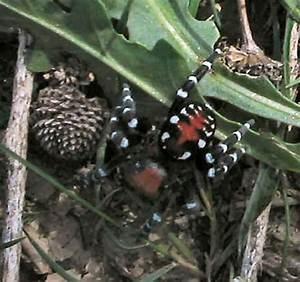
spider